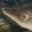
Label: shrew